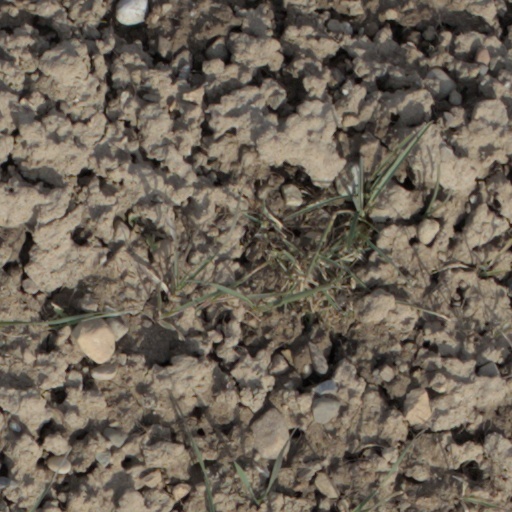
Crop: wheat